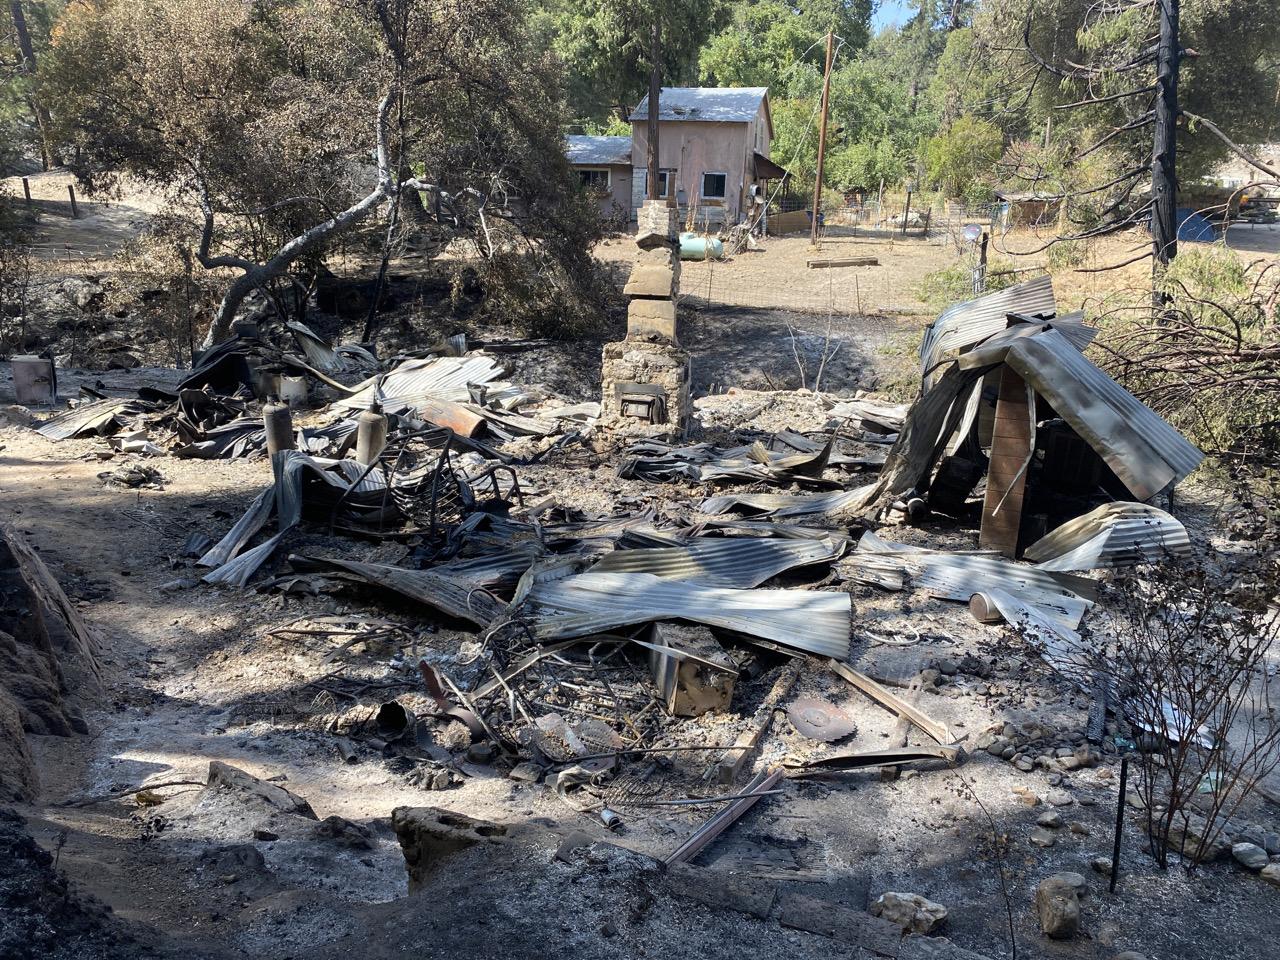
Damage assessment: destroyed